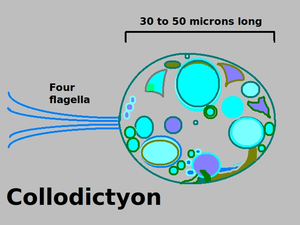
Collodictyon est un genre d’algues vertes de la famille des Asteromonadaceae. Collodictyon triciliatum fut le premier spécimen découvert en 1865 par Herbert James Carter.